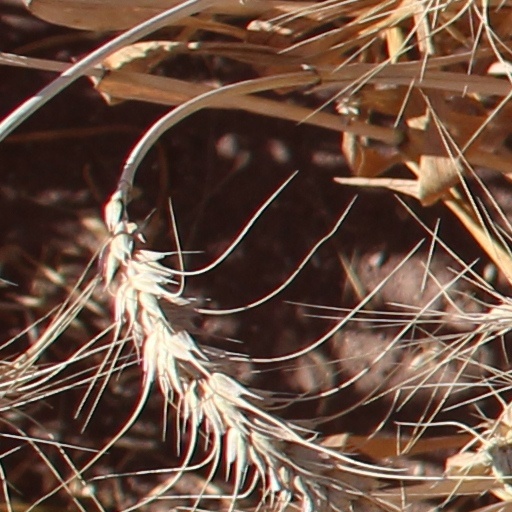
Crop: wheat